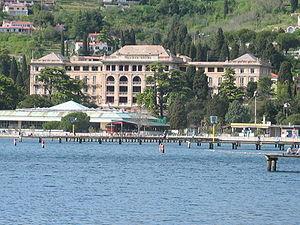
Portorož est une station balnéaire slovène célèbre pour ses plages, ses restaurants, ses discothèques et son casino. Elle fait partie de la commune de Piran. Certains la surnomment « Port aux bétons » tant sa digue est bétonnée.